Minami-Shinjuku Station

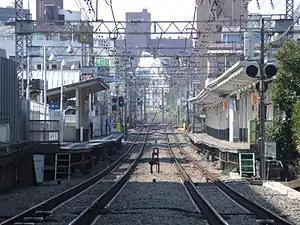
Minami-Shinjuku station, March 2008

is a railway station on the Odakyu Odawara Line in Shibuya-ku, Tokyo, Japan, operated by the private railway operator Odakyu Electric Railway.